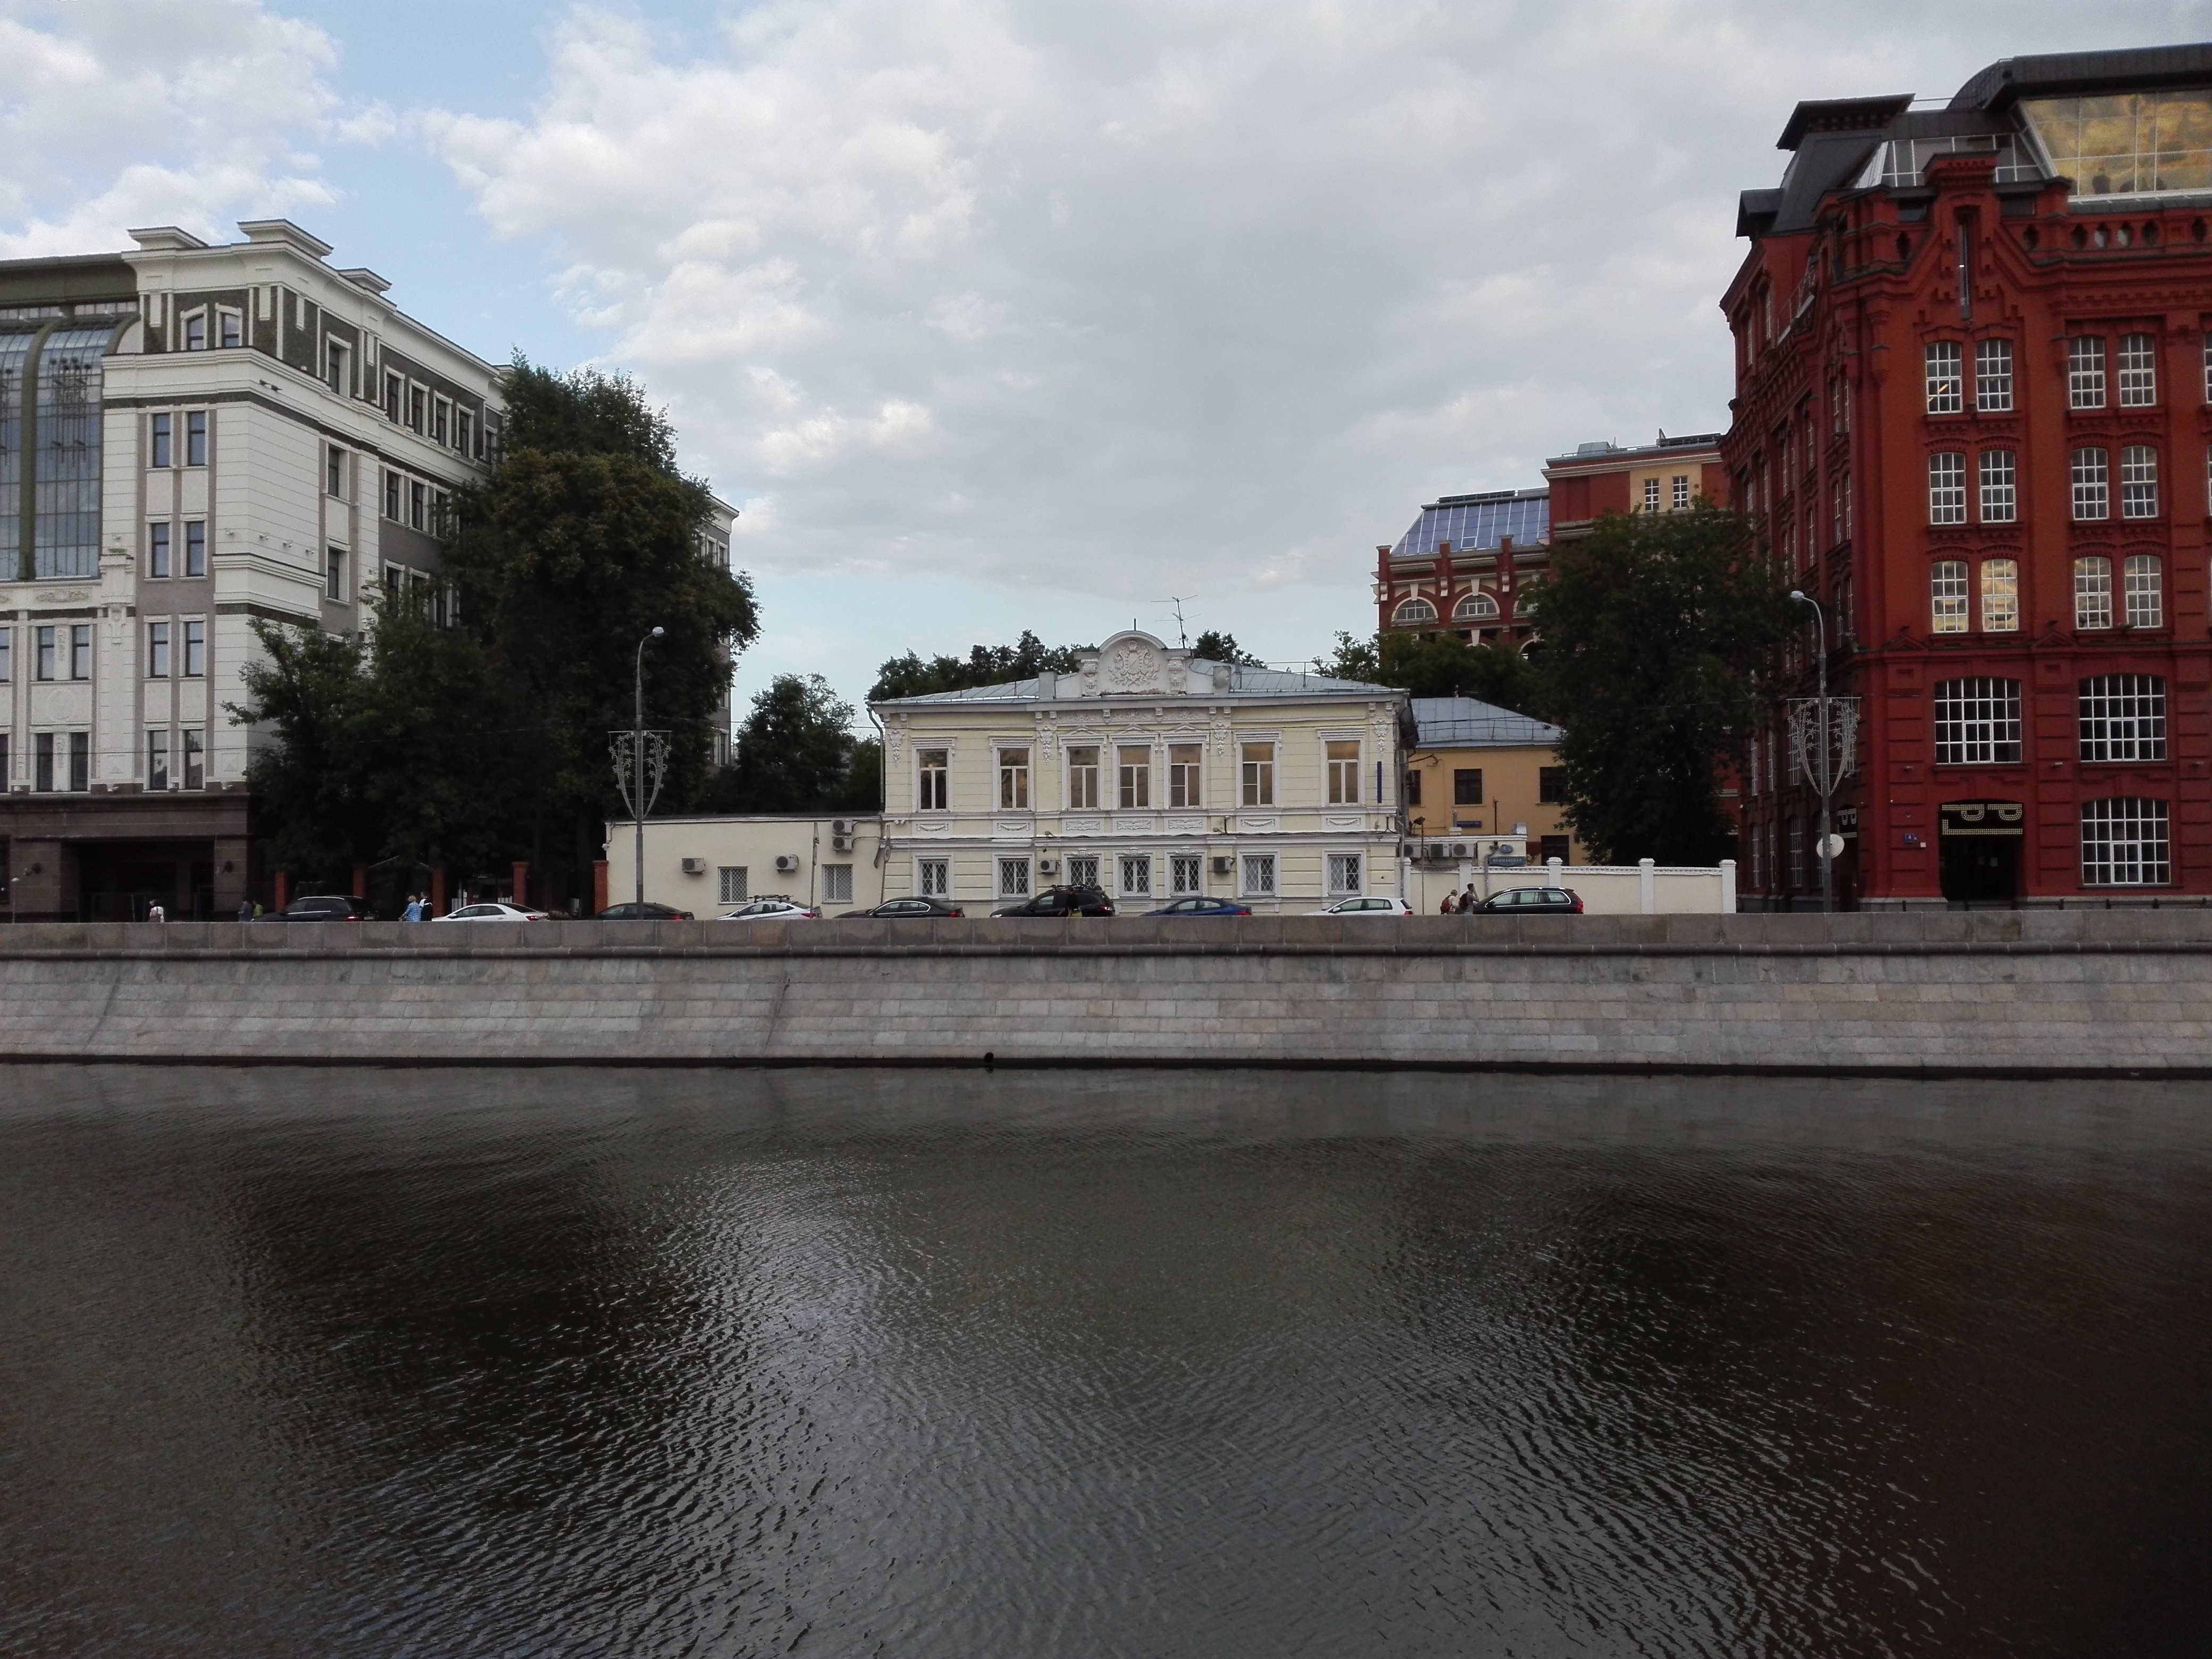
architecture, mansion, town, palace, city, river, canal, cityscape, downtown, reflection, landmark, waterway, town square, moscow, quay, the moscow river, urban area